Tony O'Reilly

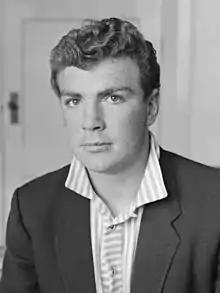
O'Reilly in New Zealand in 1959

Sir Anthony John Francis O'Reilly (7 May 1936 – 18 May 2024) was an Irish businessman and international rugby union player. He was known for his try scoring in rugby, his involvement in the Independent News & Media Group, which he led from 1973 to 2009, and as CEO and chairman of the H.J. Heinz Company. He was the leading shareholder of Waterford Wedgwood and a founder and major supporter of The Ireland Funds. A citizen of both Ireland and the United Kingdom, he was knighted as a Knight Bachelor for his services to Northern Ireland.